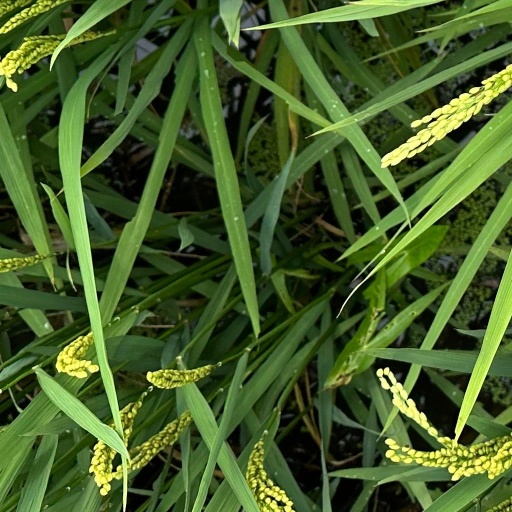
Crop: rice